Irish involvement in the Spanish Civil War

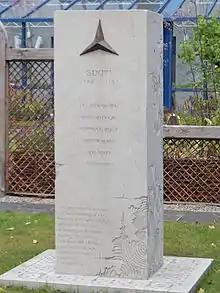
Memorial to Limerick men who fought in the International Brigades, erected outside Limerick City Hall in 2014.

The Spanish Civil War lasted from July 17, 1936 to April 1, 1939. While both sides in the Spanish Civil War attracted participants from Ireland, the majority sided with the Nationalist faction.